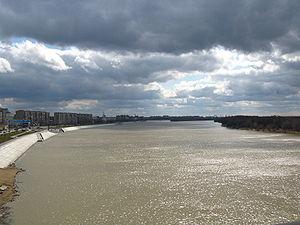
La rivière Irtych à Omsk, en Russie. Русский: Река Иртыш в Омске. Српски / srpski: Река Иртиш у Омску, Русија.